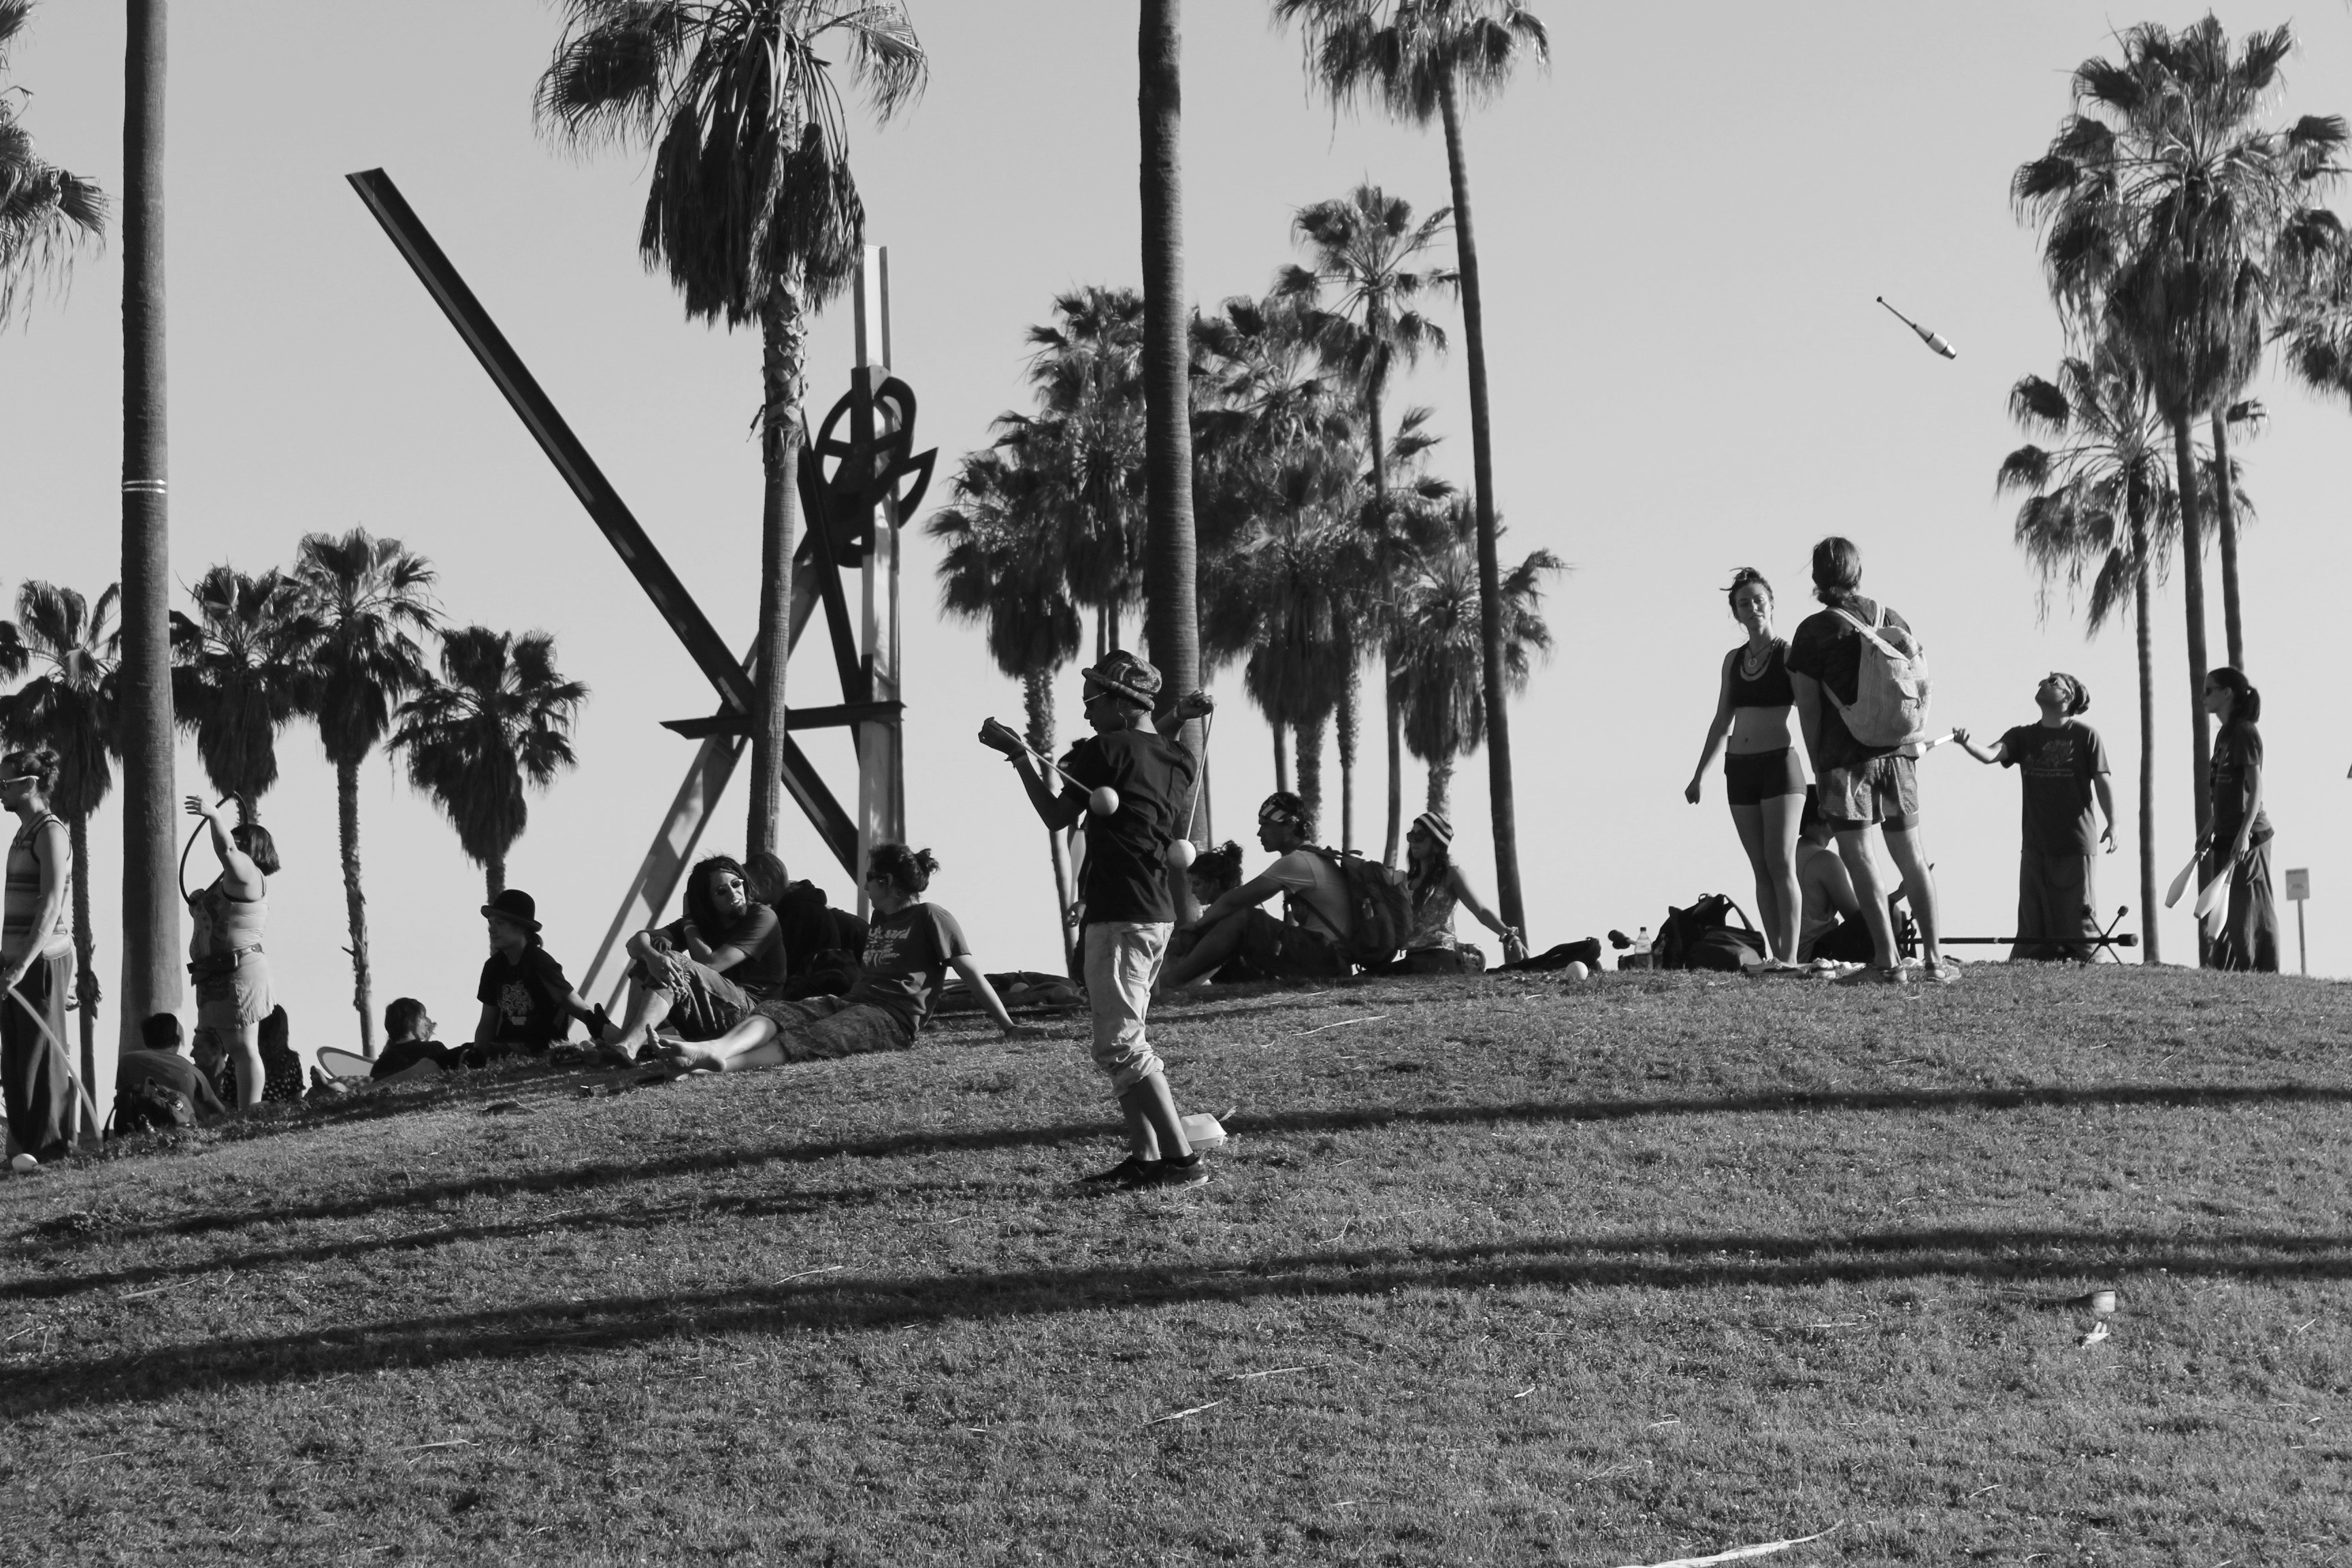
tree, black and white, photography, black, monochrome, photograph, image, monochrome photography